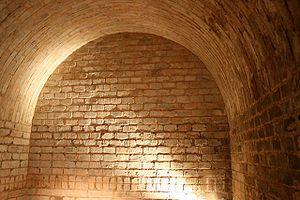
La dynastie Han règne sur la Chine de 206 av. J.-C. à 220 apr. J.-C.. Deuxième des dynasties impériales, elle succède à la dynastie Qin et est suivie de la période des Trois Royaumes. Elle se divise en deux périodes ː celle des Han occidentaux ou Han antérieurs, capitale Chang'an et celle des Han orientaux ou Han postérieurs, capitale Luoyang. Ces deux périodes sont séparées par la courte dynastie Xin, fondée par Wang Mang et qui ne survit pas à la mort de ce dernier.
La dynastie Han régna sur la Chine de 206 av. J.-C. à 220 apr. J.-C. Deuxième des dynasties impériales, elle succéda à la dynastie Qin et fut suivie de la période des Trois Royaumes.
La période dynastie Han est une période charnière dans l'histoire prémoderne des sciences et des technologies en Chine, puisqu'elle a été témoin d'avancées majeures dans ces domaines.